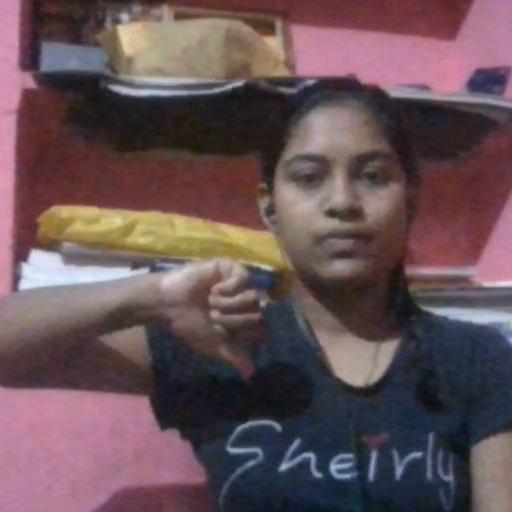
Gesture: dislike